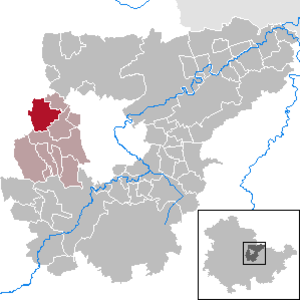
Niederzimmern est une municipalité allemande du land de Thuringe, dans l'arrondissement du Pays-de-Weimar, au centre de l'Allemagne. En 2015, sa population est de 1 026 habitants.